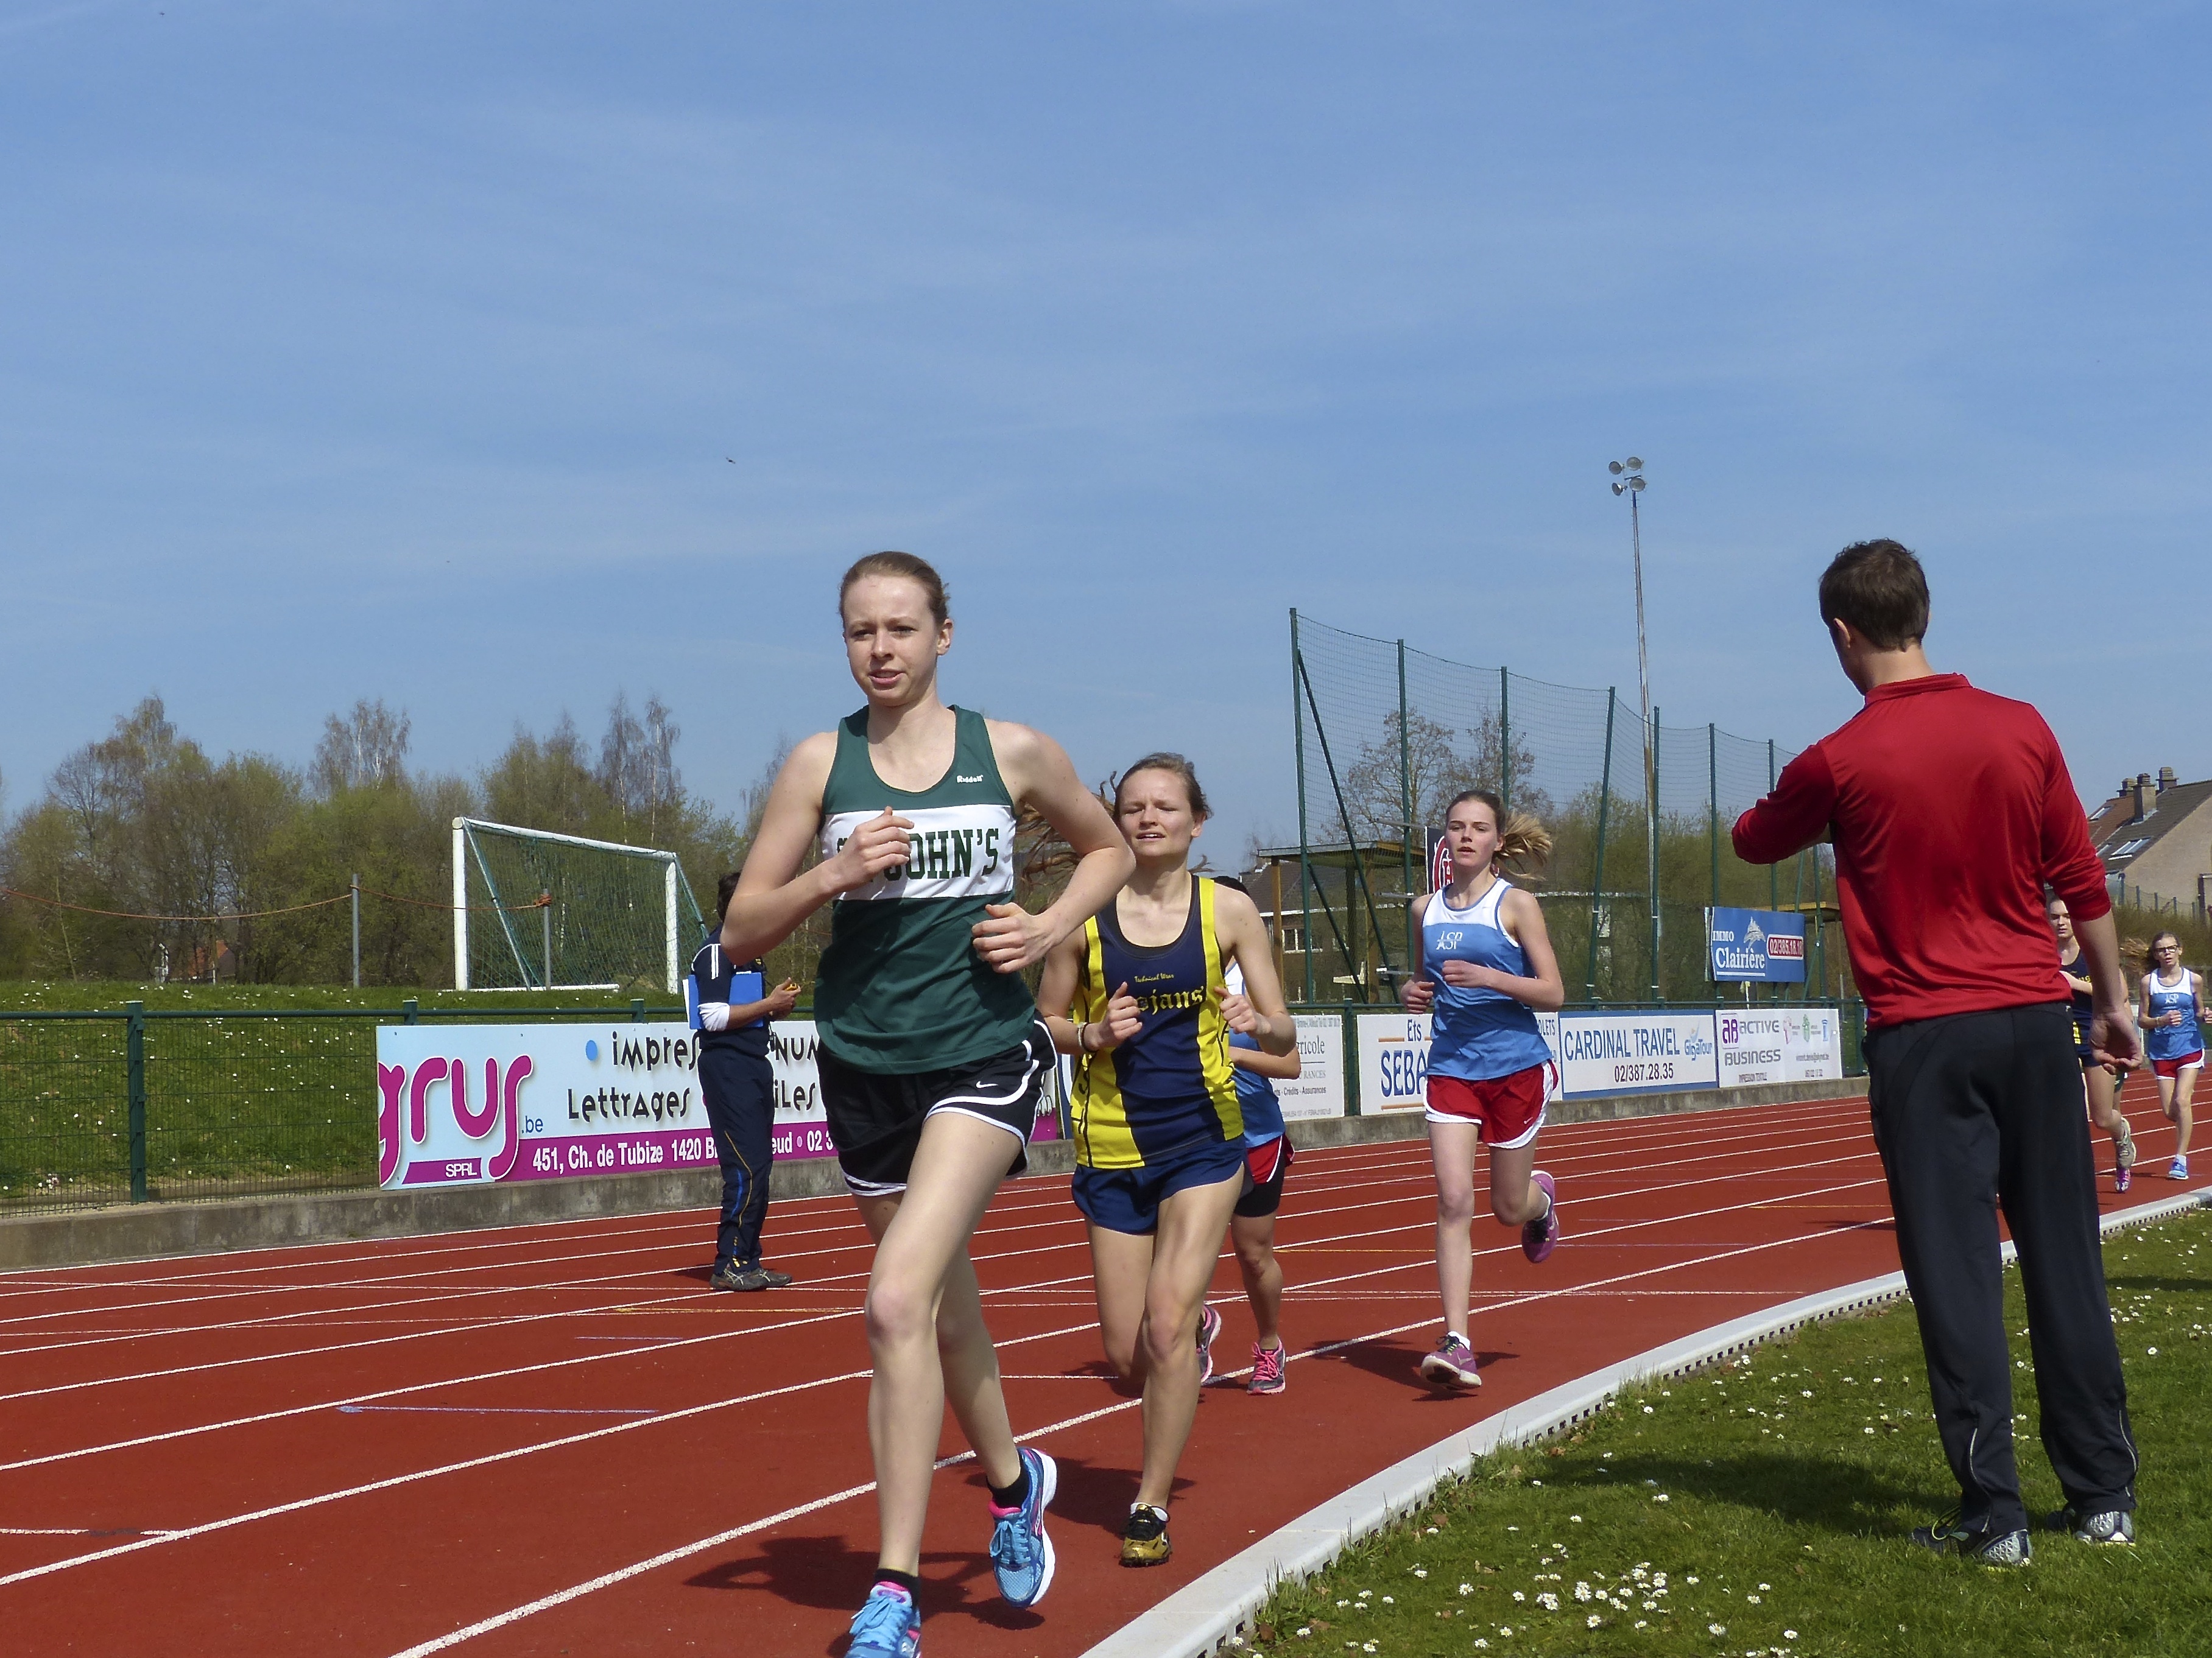
girl, track, sport, boy, running, run, runner, belgium, race, competition, team, sports, endurance, highschool, athletics, meet, waterloo, sprint, trackfield, trackandfield, physical exercise, human action, endurance sports, duathlon, track and field athletics, heptathlon, middle distance running, 800 metres, 4 100 metres relay